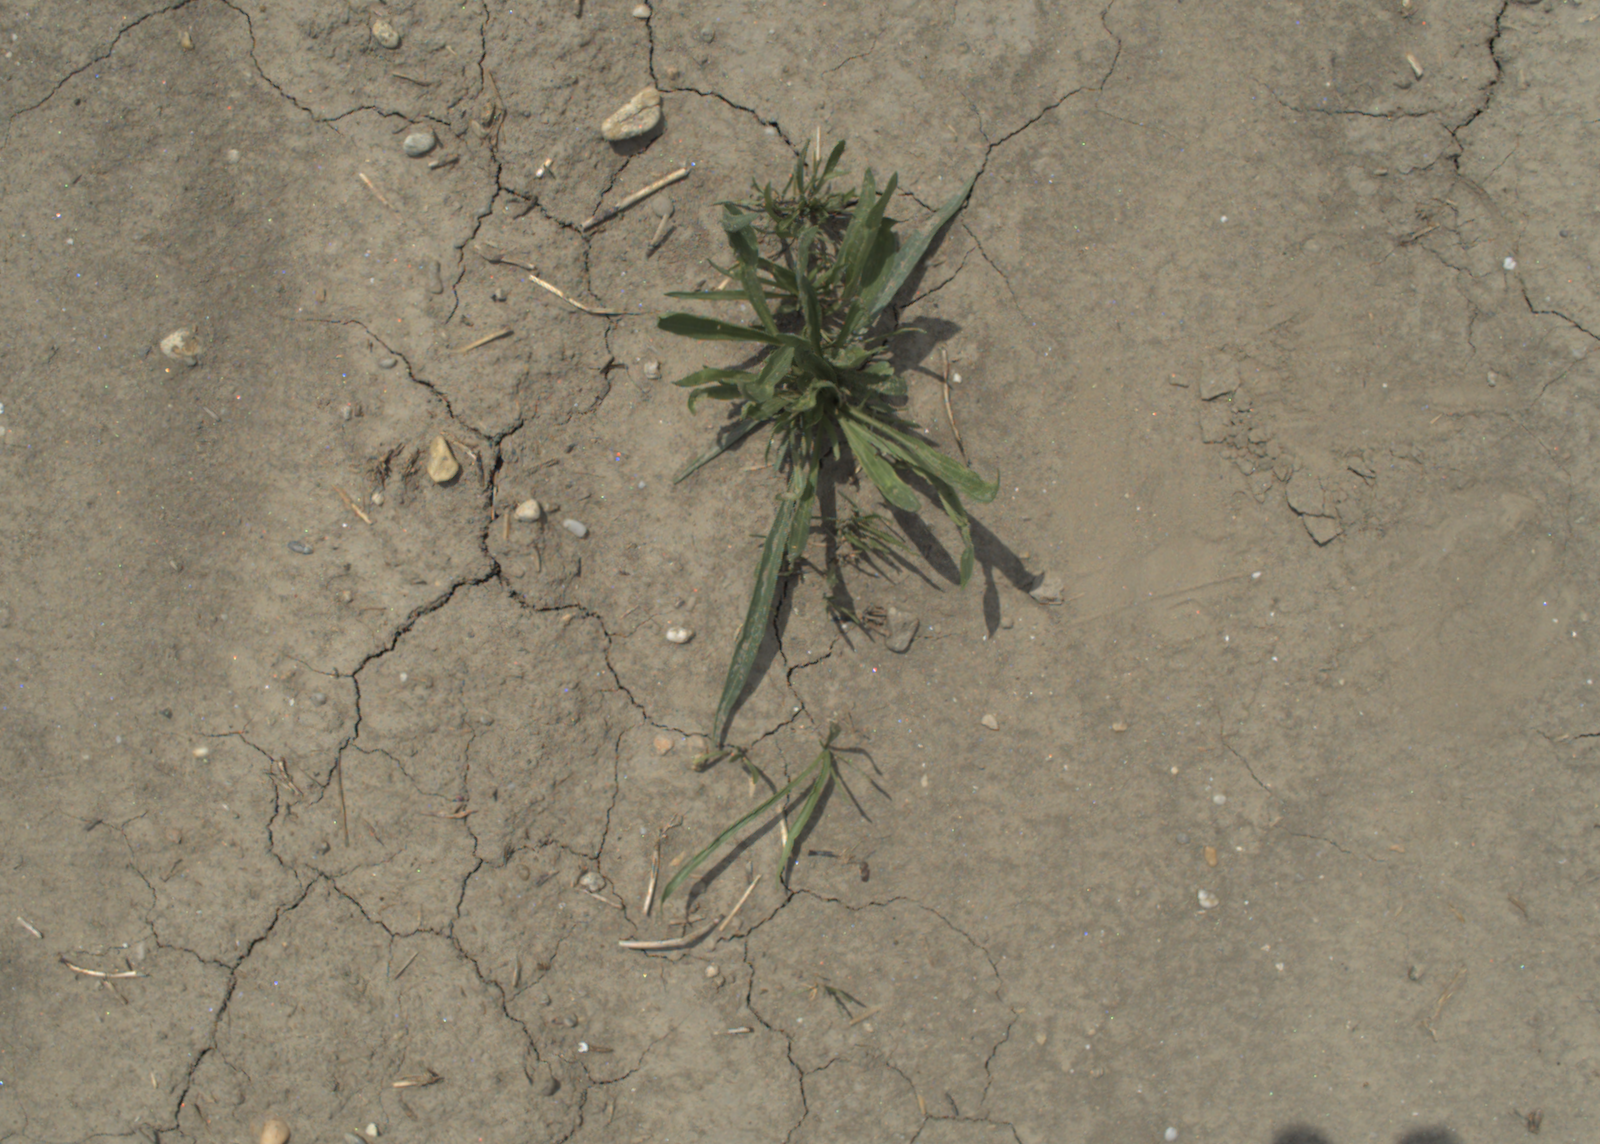
Capture date: 21.07.2021 12:42:42
Weather: mixed
Wind: medium
Seeding date: 08.06.2021
Plant canopy height (mm): 962